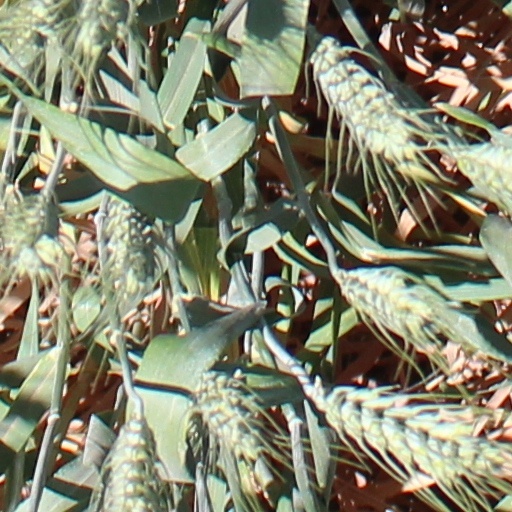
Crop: wheat